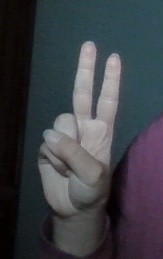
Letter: taa